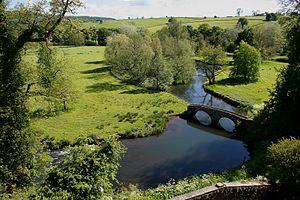
Jane Eyre est une mini-série britannique en quatre épisodes, réalisée par Susanna White sur un scénario de Sandy Welch, diffusée pour la première fois à l'automne 2006 sur BBC One, puis en janvier de l'année suivante en Espagne et aux États-Unis. C'est une adaptation télévisuelle du roman éponyme de Charlotte Brontë paru en 1847 et fréquemment adapté tant au cinéma qu'à la télévision. Elle a été diffusée en France en VM sur Arte en septembre 2012 et rediffusée sur Numéro 23 depuis le 6 septembre 2016.